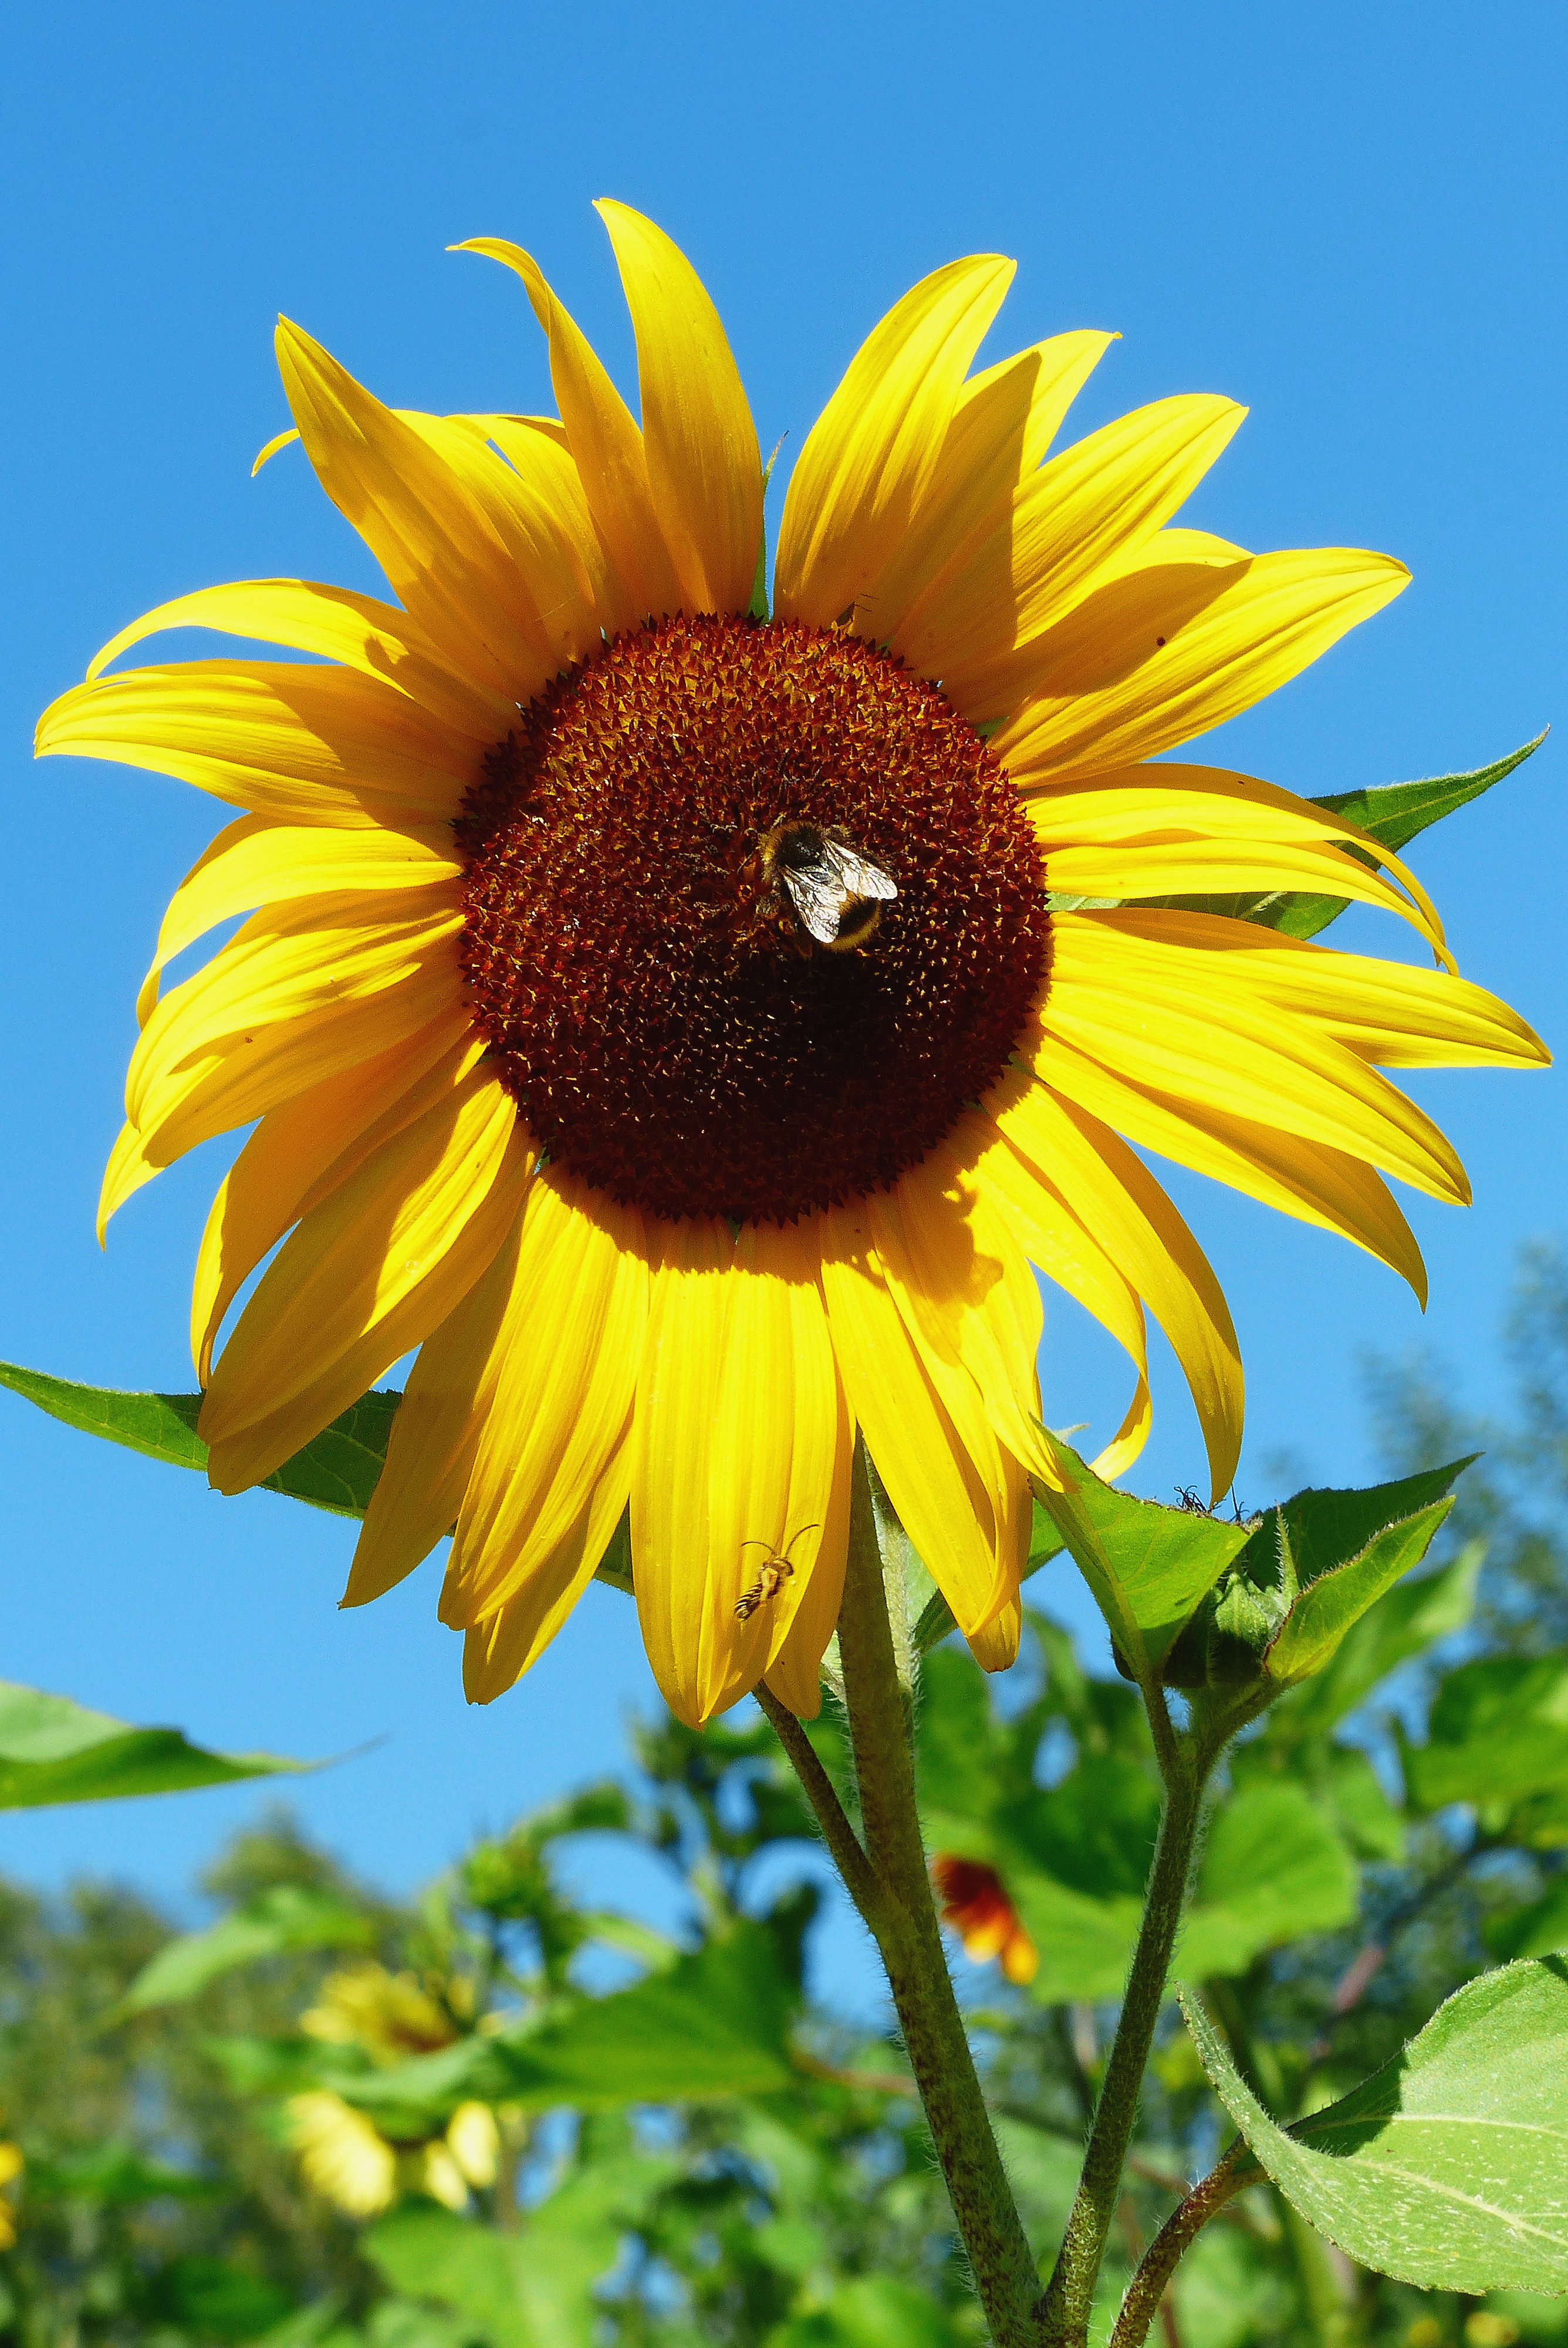
nature, plant, field, flower, petal, summer, insect, botany, yellow, close, flora, sunflower, yellow flower, wildflower, flowers, bright, sun flower, hummel, vegetarian food, flower meadow, macro photography, flowering plant, daisy family, sunflower seed, plant stem, land plant